Angelia Lawrance Morrison Harris

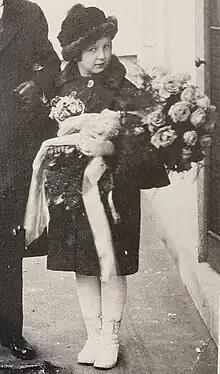
Angelia Lawrance Morrison in 1921

Angelia Lawrance Morrison Harris (March 24, 1912 – July 13, 1983) was an American heiress, political hostess, philanthropist, and businesswoman. She served as First Lady of North Carolina during the administration of her widowed father, Governor Cameron A. Morrison, from 1921 to 1924, until her father remarried to Sara Virginia Ecker Watts. She was the second daughter of a North Carolinian governor to serve as First Lady during his term, after Helen Whitaker Fowle Knight. Throughout the Morrison administration, she was known as the "little mistress of the mansion." In her later life, she lived at her Charlotte estate, Morrocroft, and operated an antique business. Harris was a benefactor of multiple institutions including Queens College, St. Andrews Presbyterian College, and the Mint Museum, and was appointed by Governor Dan K. Moore to serve on the North Carolina Executive Mansion Fine Arts Commission.